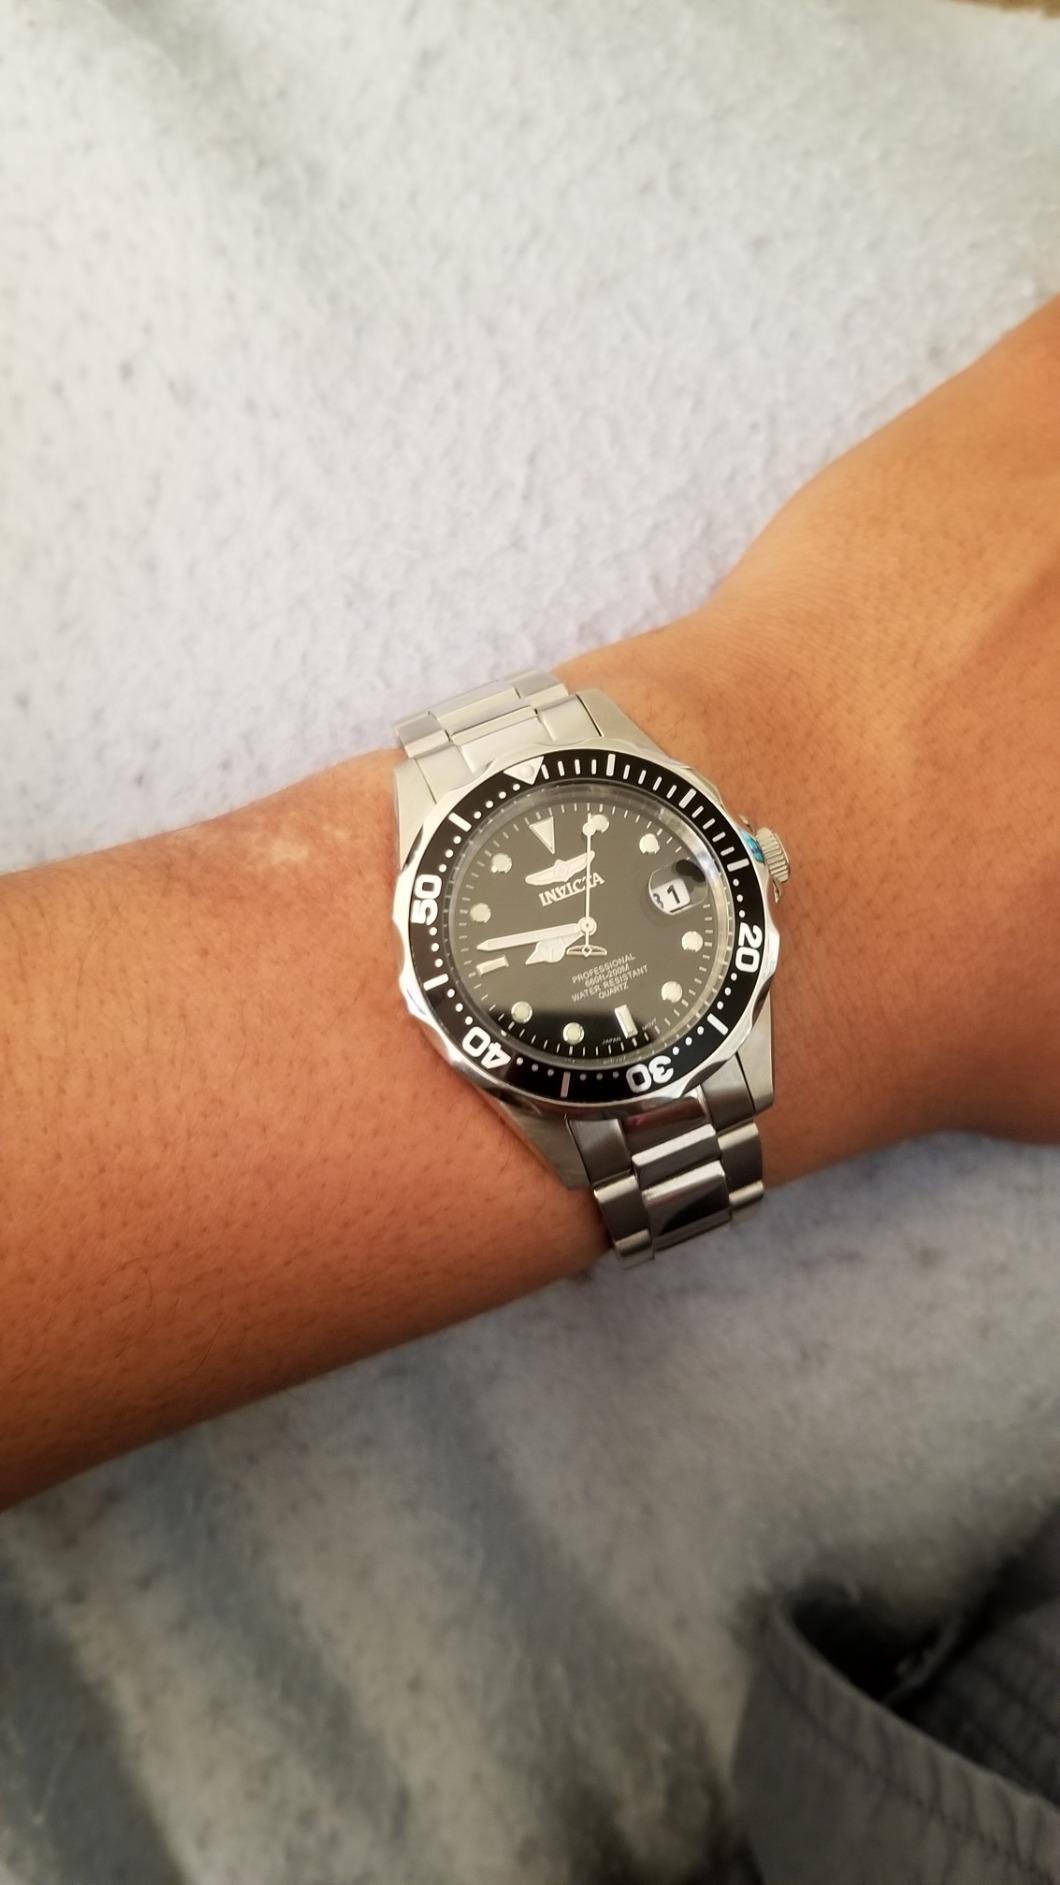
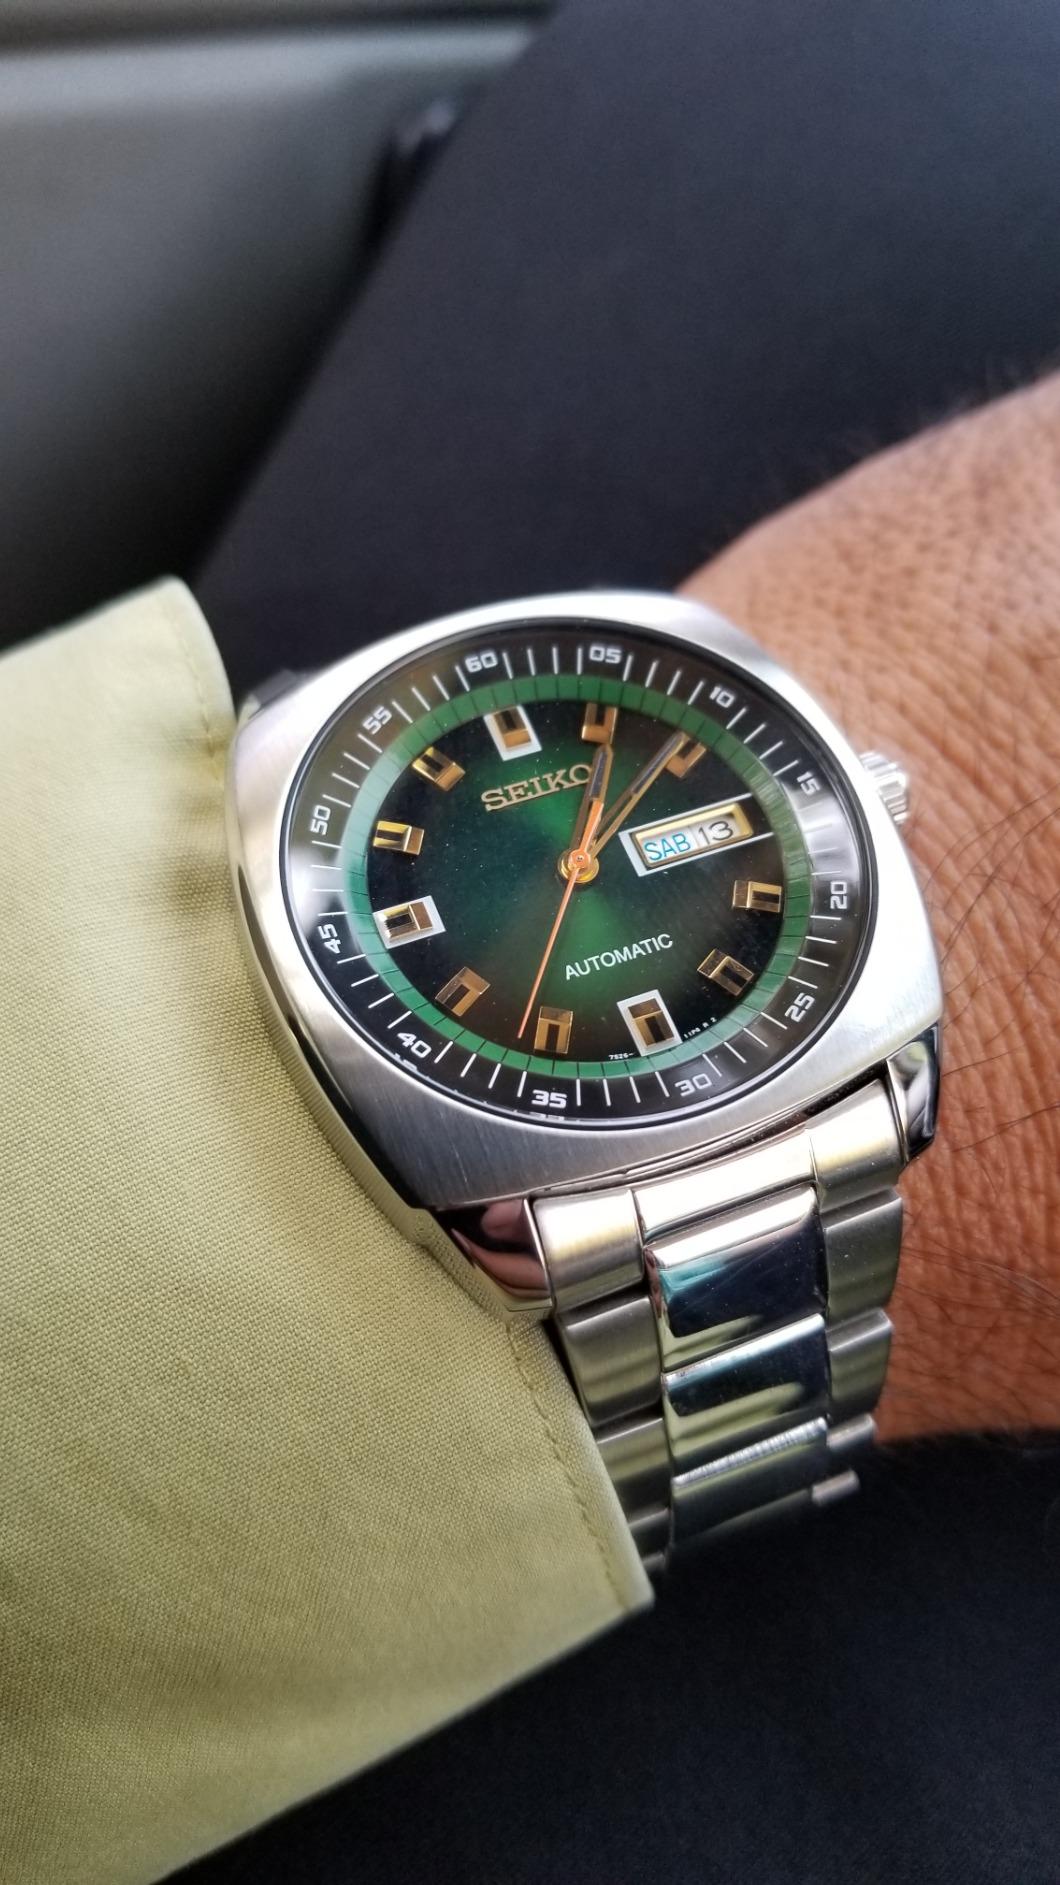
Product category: accessories_watch
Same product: no